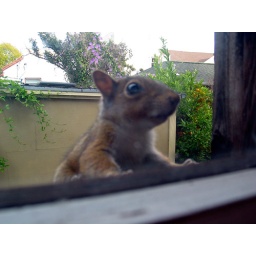
This cute squirrel decided to peak in our kitchen window over the weekend